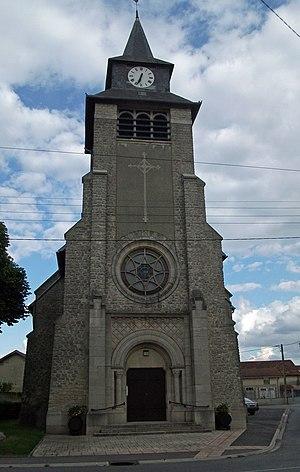
Église à Prunay.
Prunay est une commune française, située dans le département de la Marne en région Grand Est.